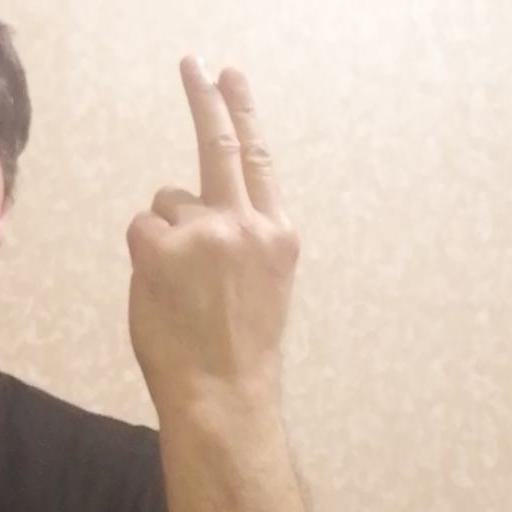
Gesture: two_up_inverted